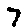
Label: 7